Structure of the Swiss Armed Forces

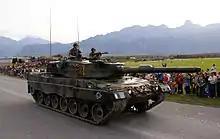
1st Mechanised Brigade Leopard 2A4 main battle tank

The 1st Mechanised Brigade is based in the French-speaking Romandy region and the Canton of Bern.